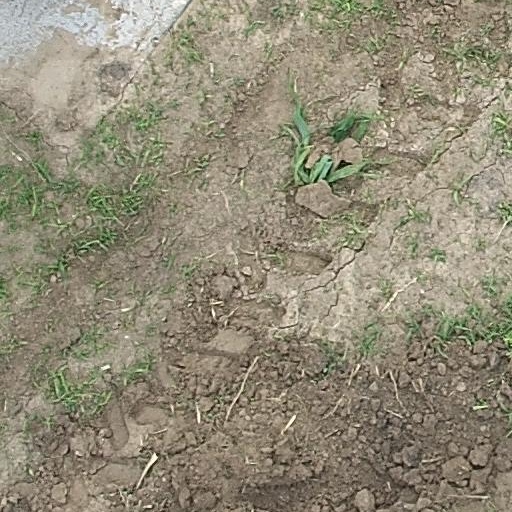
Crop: maize; corn